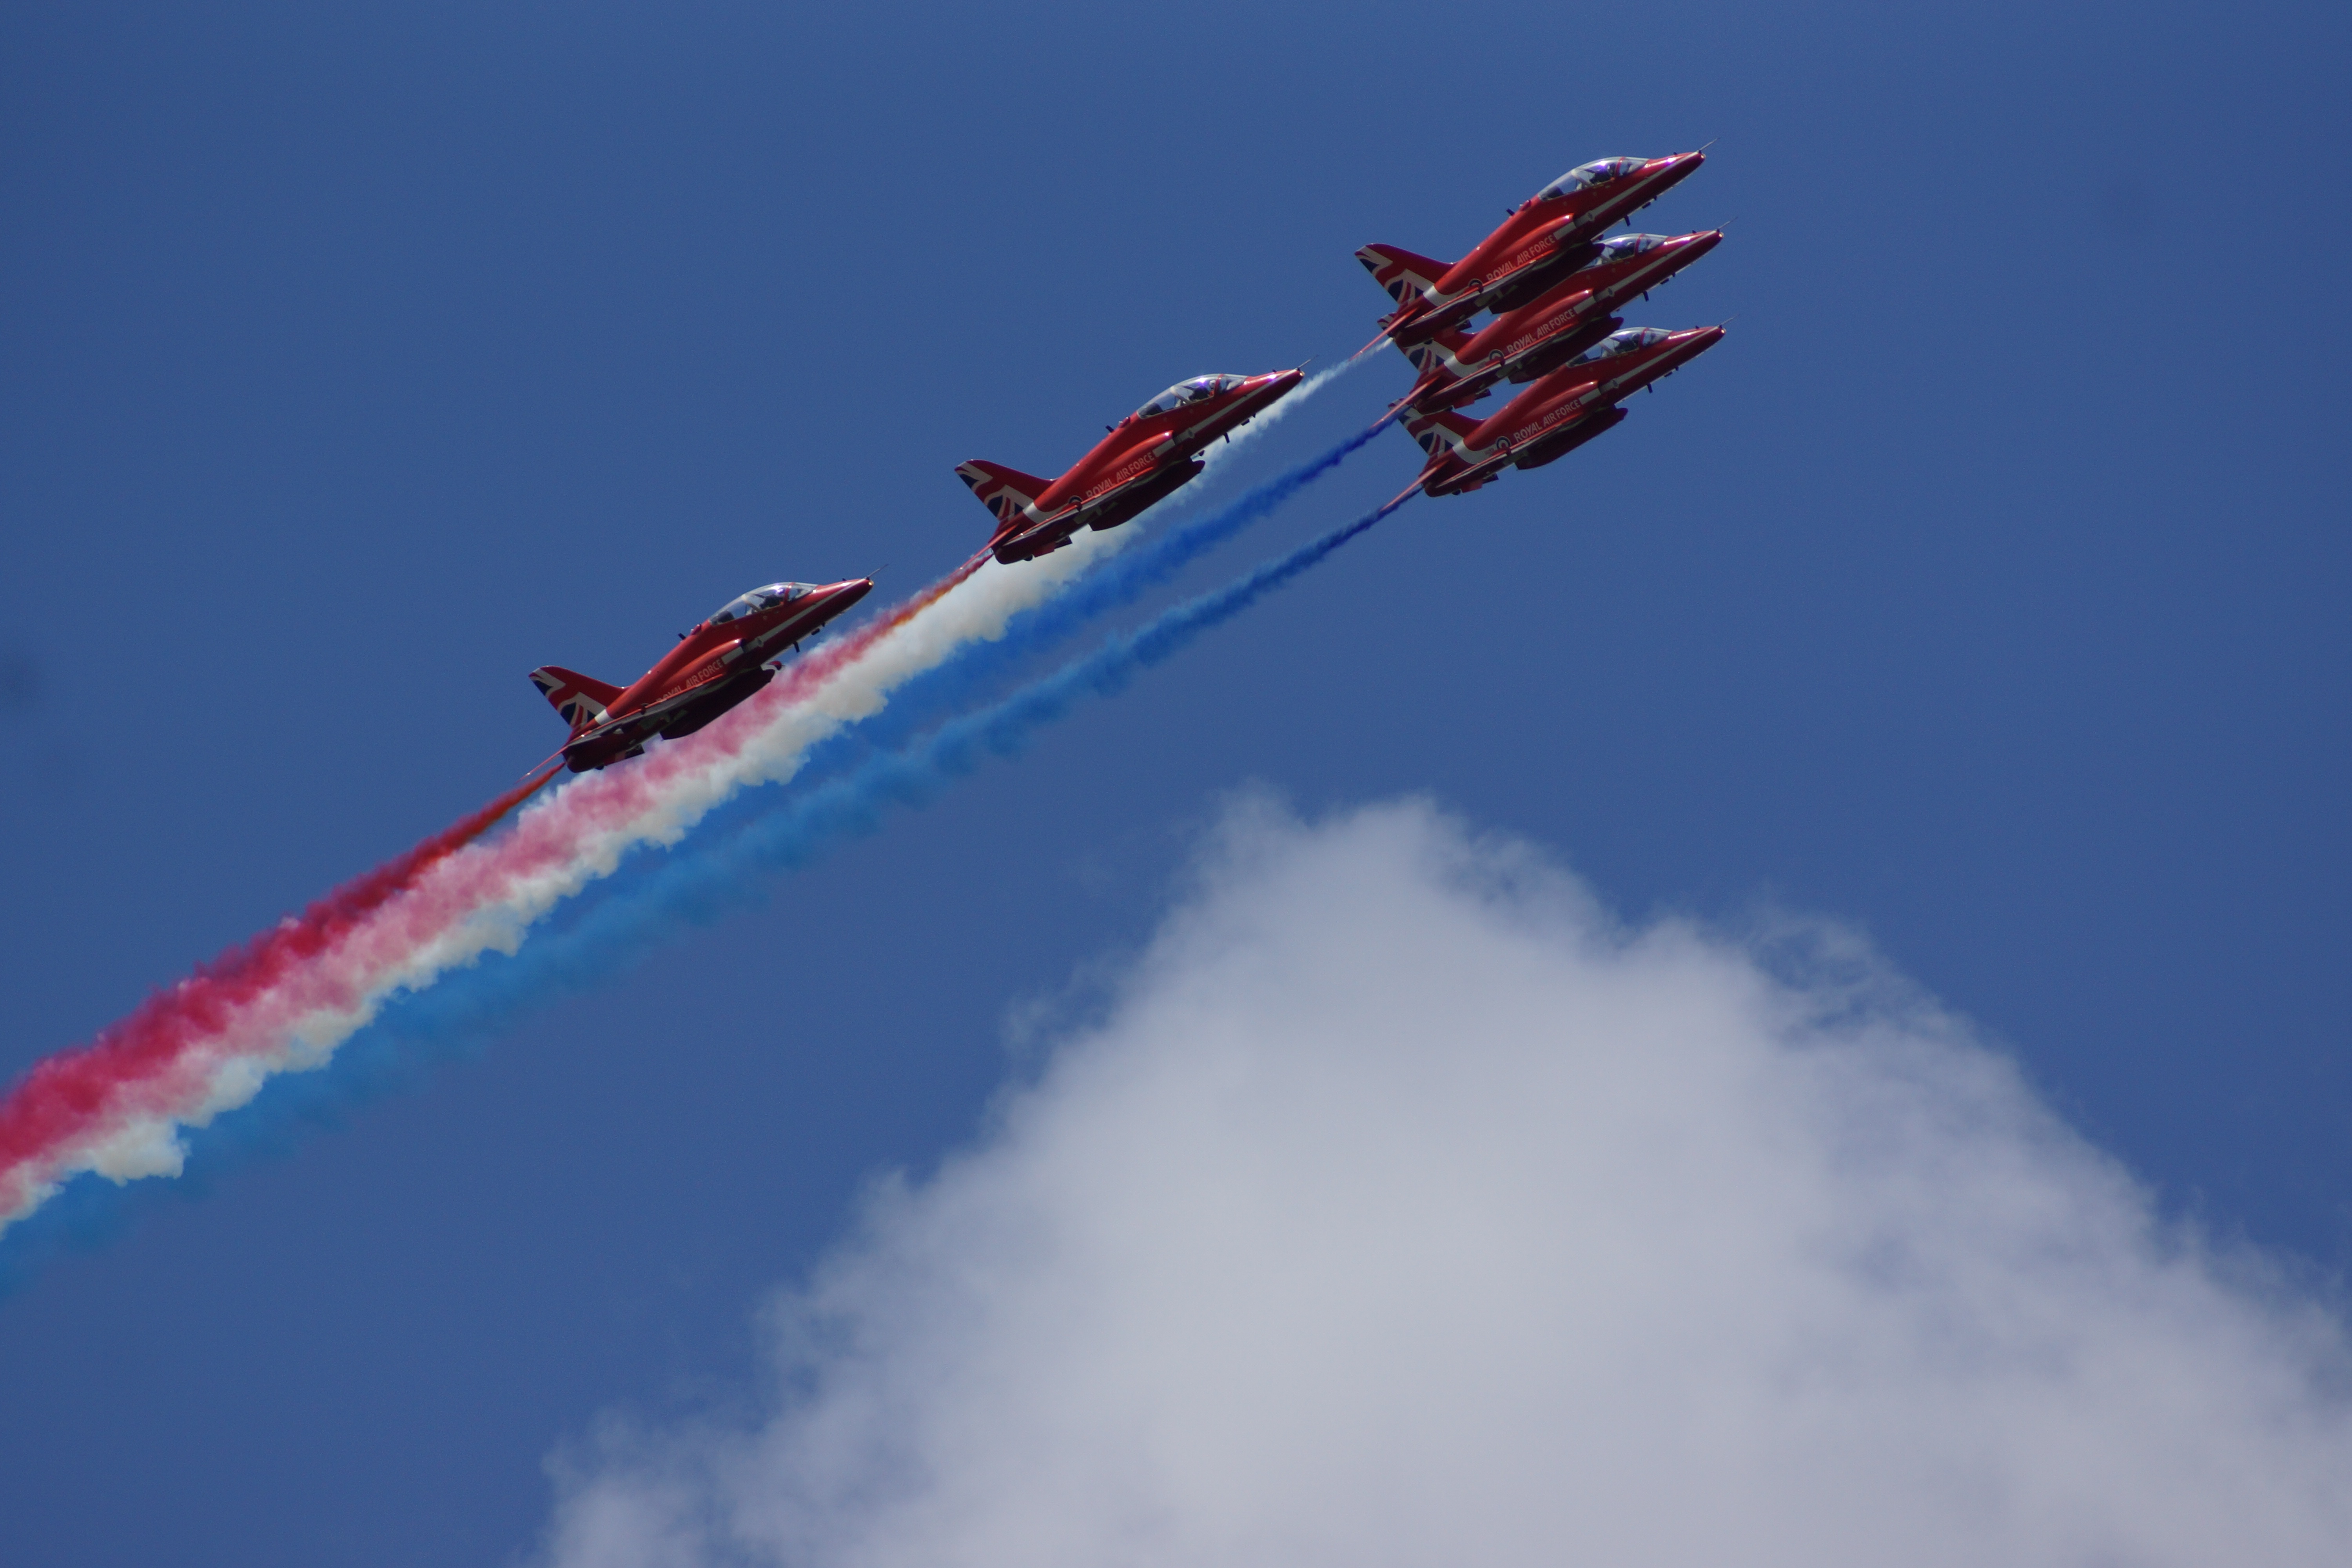
wing, cloud, sky, smoke, plane, direction, flight, blue, extreme sport, aerial, england, team, performance, teamwork, arrows, english, acrobatics, planes, jets, rising, obstacle, achievement, air show, synchronization, stunt plane, aerobatics, team work, red white and blue, red arrows, top gun, increasing, atmosphere of earth, general aviation